Pithole, Pennsylvania

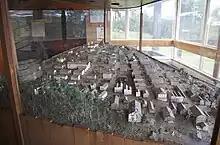
A large table enclosed in glass containing many miniaturized buildings laid out to form a town

The site was purchased in 1957 by James B. Stevenson, the publisher of the "Titusville Herald", who later served as the chairman of the Pennsylvania Historical and Museum Commission from 1962 to 1971. Stevenson cleared the brush from the site, and donated it to the Pennsylvania Historical and Museum Commission in 1961. Today, only a few foundations and mowed paths mark the buildings and former streets of Pithole. The site of Pithole was listed in the National Register of Historic Places on March 20, 1973. A walking tour of Pithole's of streets can be completed in 42 minutes. The visitor center was constructed in 1972.